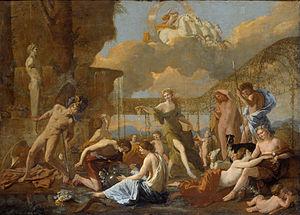
Nicolas Poussin, né au hameau de Villers, commune des Andelys, en juin 1594 et mort à Rome le 19 novembre 1665, est un peintre français du XVIIᵉ siècle, représentant majeur du classicisme pictural. Il est formé à Paris, mais il est surtout actif à Rome à partir de 1624. Il a peint aussi bien des scènes d'histoire que religieuses, mythologiques, mais aussi des paysages animés. Il a répondu à quelques commandes destinées à des églises, mais il est surtout connu pour des tableaux de taille moyenne destinés à quelques amateurs italiens ou français auxquels il reste fidèle tout au long de sa vie. Sa renommée lui permet de devenir peintre du roi et de revenir en France entre 1640 et 1642. Il préfère finalement repartir à Rome où il réside jusqu'à sa mort. Il est l'un des plus grands maîtres classiques de la peinture française et, bien qu'ayant eu très peu d'élèves, son influence est considérable sur la peinture française, de son vivant et jusqu'à nos jours. Entre 220 et 260 tableaux lui sont attribués, ainsi que près de 400 dessins.
La Peste d'Asdod est un tableau peint vers 1630-1631 par Nicolas Poussin.